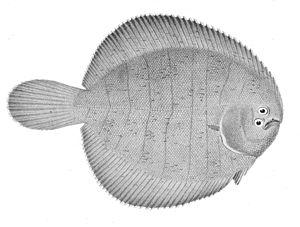
La sole de Mazatlan est une espèce de poissons pleuronectiformes.